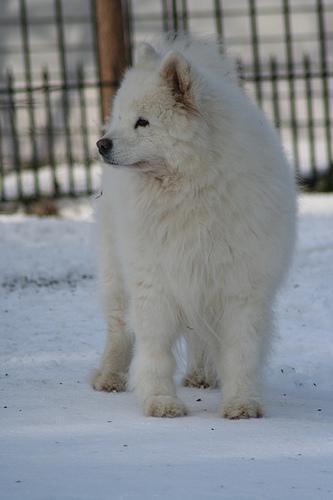
samoyed